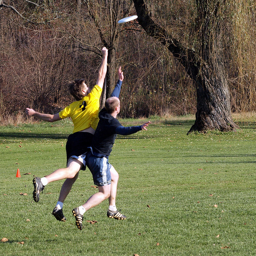
A group of young men reaching up into the air to catch a frisbee.
Two men rushing to catch the same frisbee on a playing field.
Two boys play a game of frisbee on the lawn.
Two people are on the grass leaping toward a white Frisbee in the air.
Two men jumping up in the air towards a white frisbee.